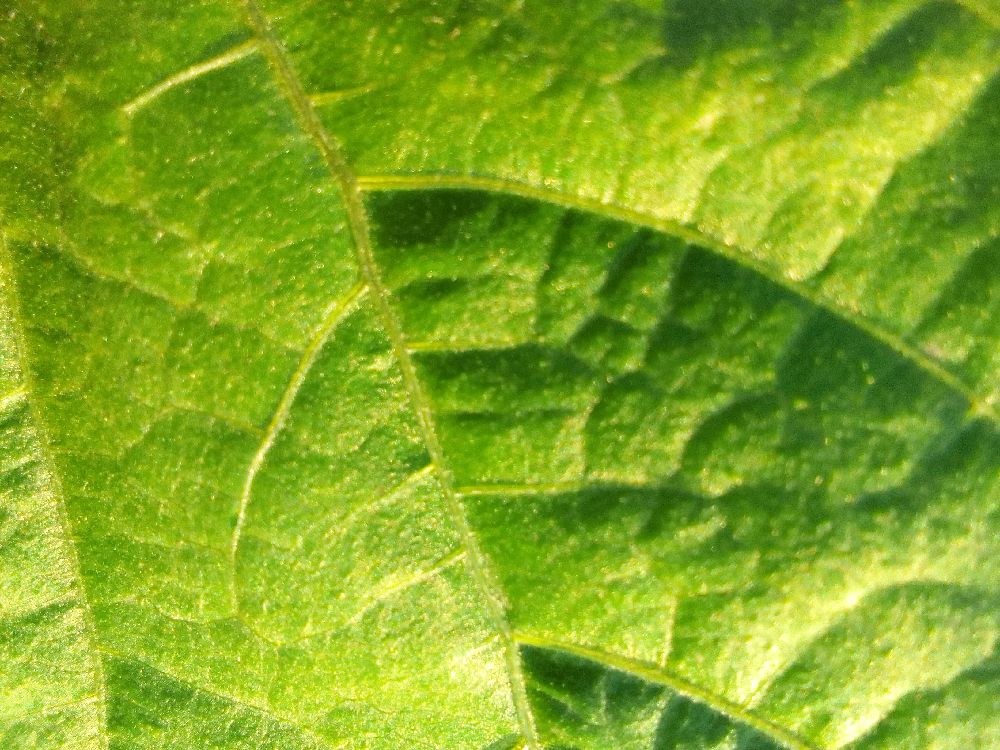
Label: healthy